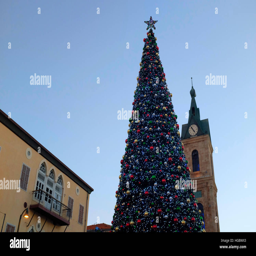
a giant decorated christmas tree in the town